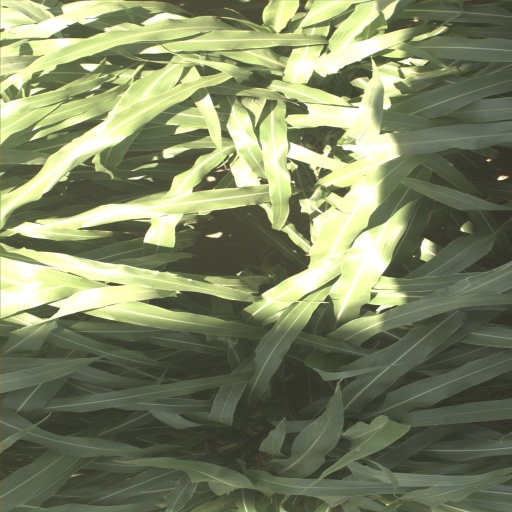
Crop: sorghum